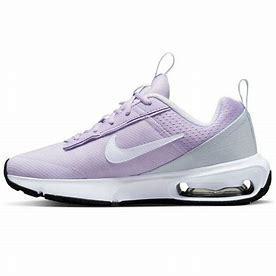
Brand: Nike
Model: Air Max Intrlk Lite